Christian Ballard

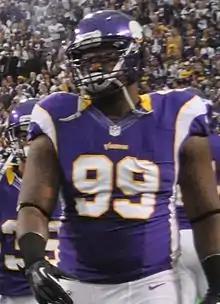
Ballard with the Minnesota Vikings in 2012

Christian Ballard (born January 3, 1989) is an American former professional football defensive tackle. He was selected by the Minnesota Vikings in the fourth round of the 2011 NFL draft. He played college football at Iowa.